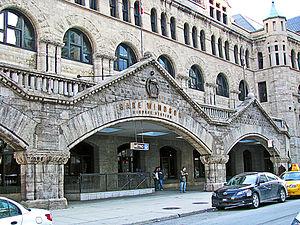
Cet article recense les lieux patrimoniaux de Montréal inscrit au répertoire des lieux patrimoniaux du Canada, qu'ils soient de niveau provincial, fédéral ou municipal.